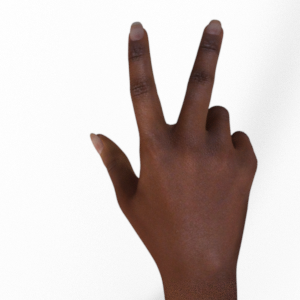
Label: scissors